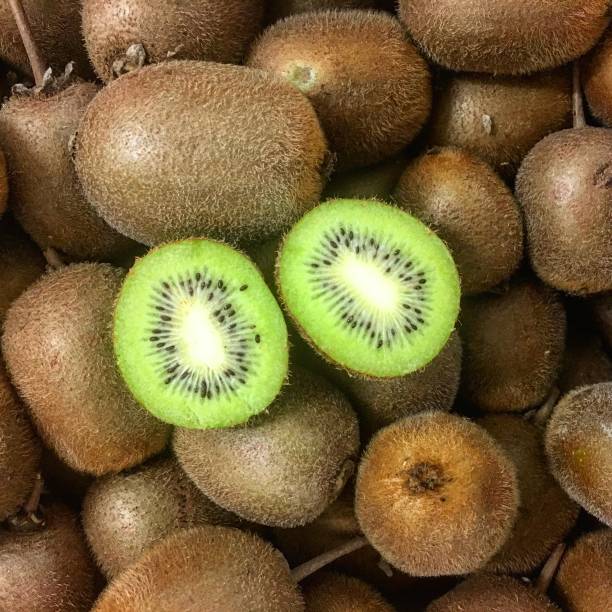
Label: Kiwi